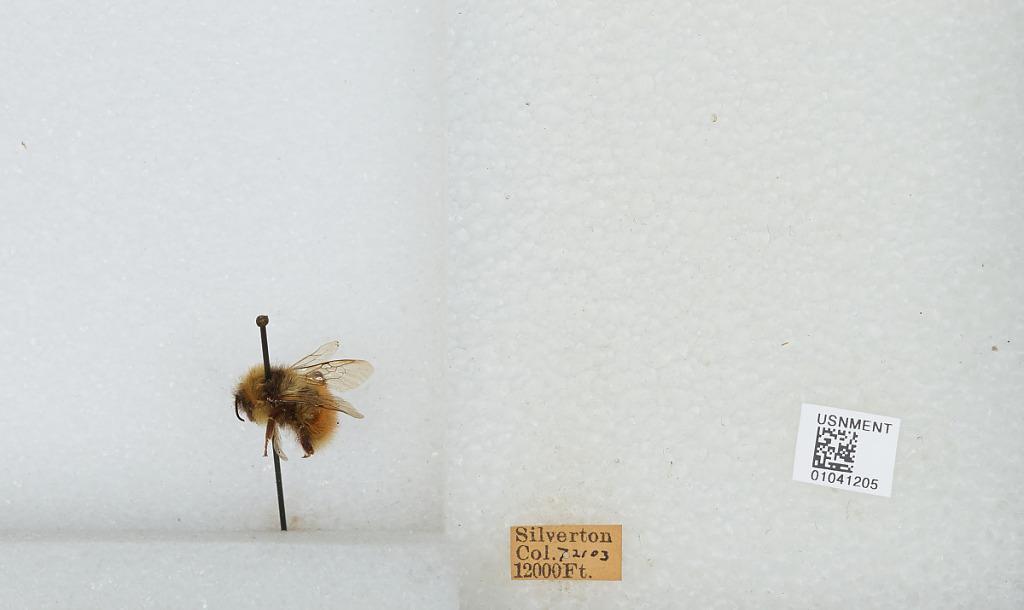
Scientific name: Bombus sp.
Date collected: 1903-7-21
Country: United States
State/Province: Colorado
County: San Juan
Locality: Silverton
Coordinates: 37.8119, -107.665